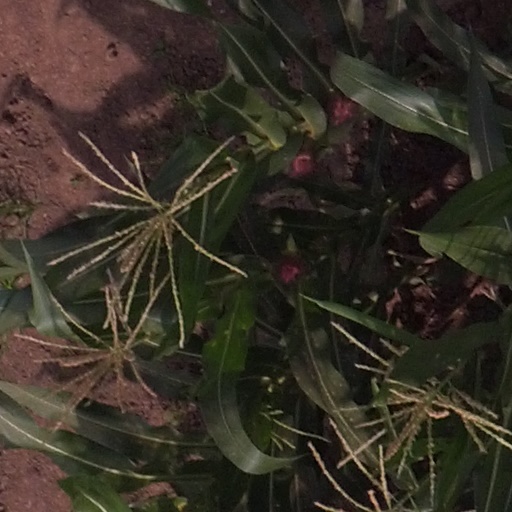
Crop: maize; corn